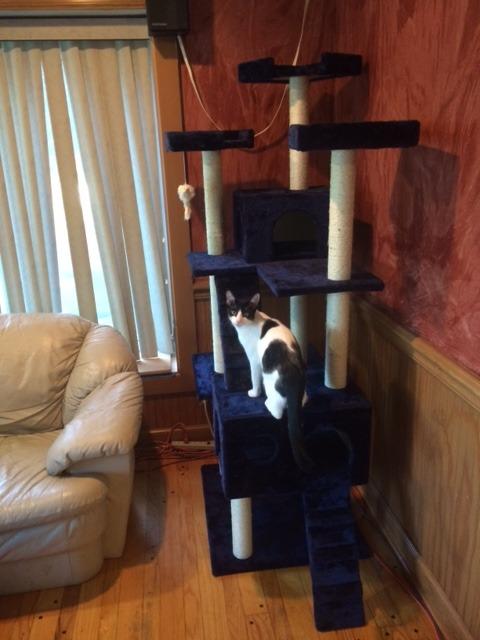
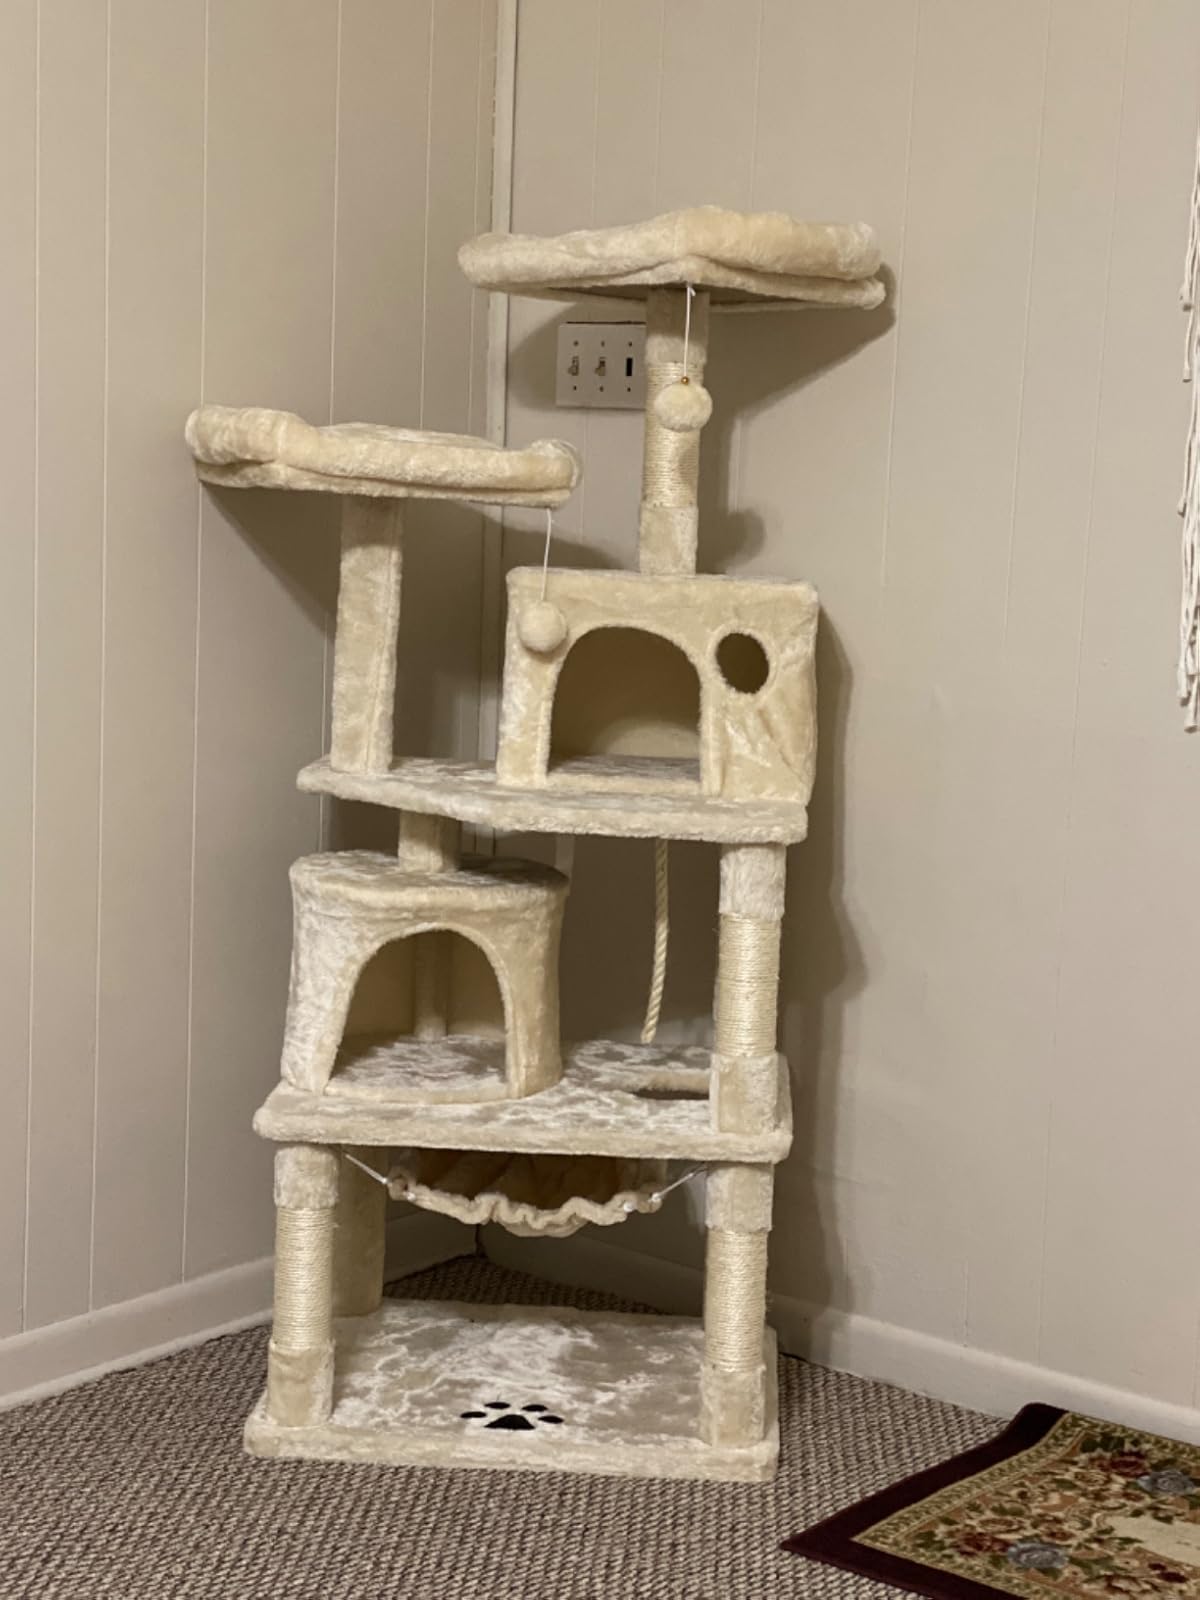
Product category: items_cat tree
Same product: no